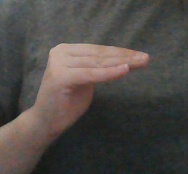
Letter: haa